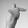
ASL letter: T